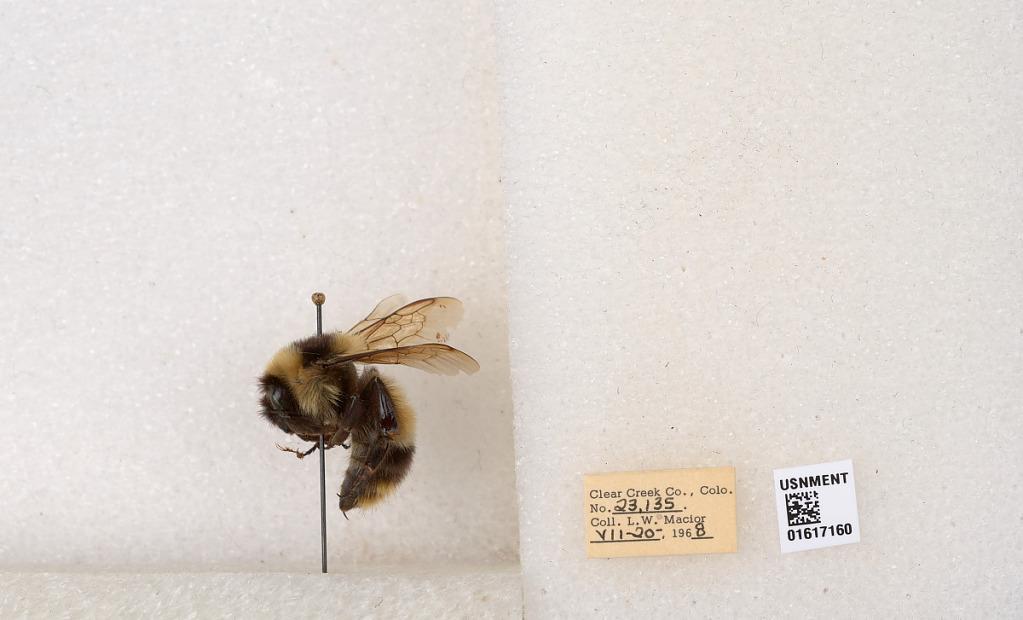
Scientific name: Bombus kirbyellus
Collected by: L. Macior
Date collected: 1968-7-20
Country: United States
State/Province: Colorado
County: Clear Creek
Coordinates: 39.6891, -105.644